Telopea speciosissima

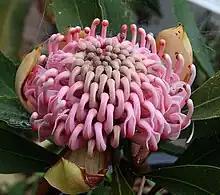
A pale pink flowerhead made up of hundreds of pinkish flowers still a little greenish in the centre is nestled among its bracts and leaves.

A number of natural variants of "Telopea speciosissima" have been selected for cultivation as follows: